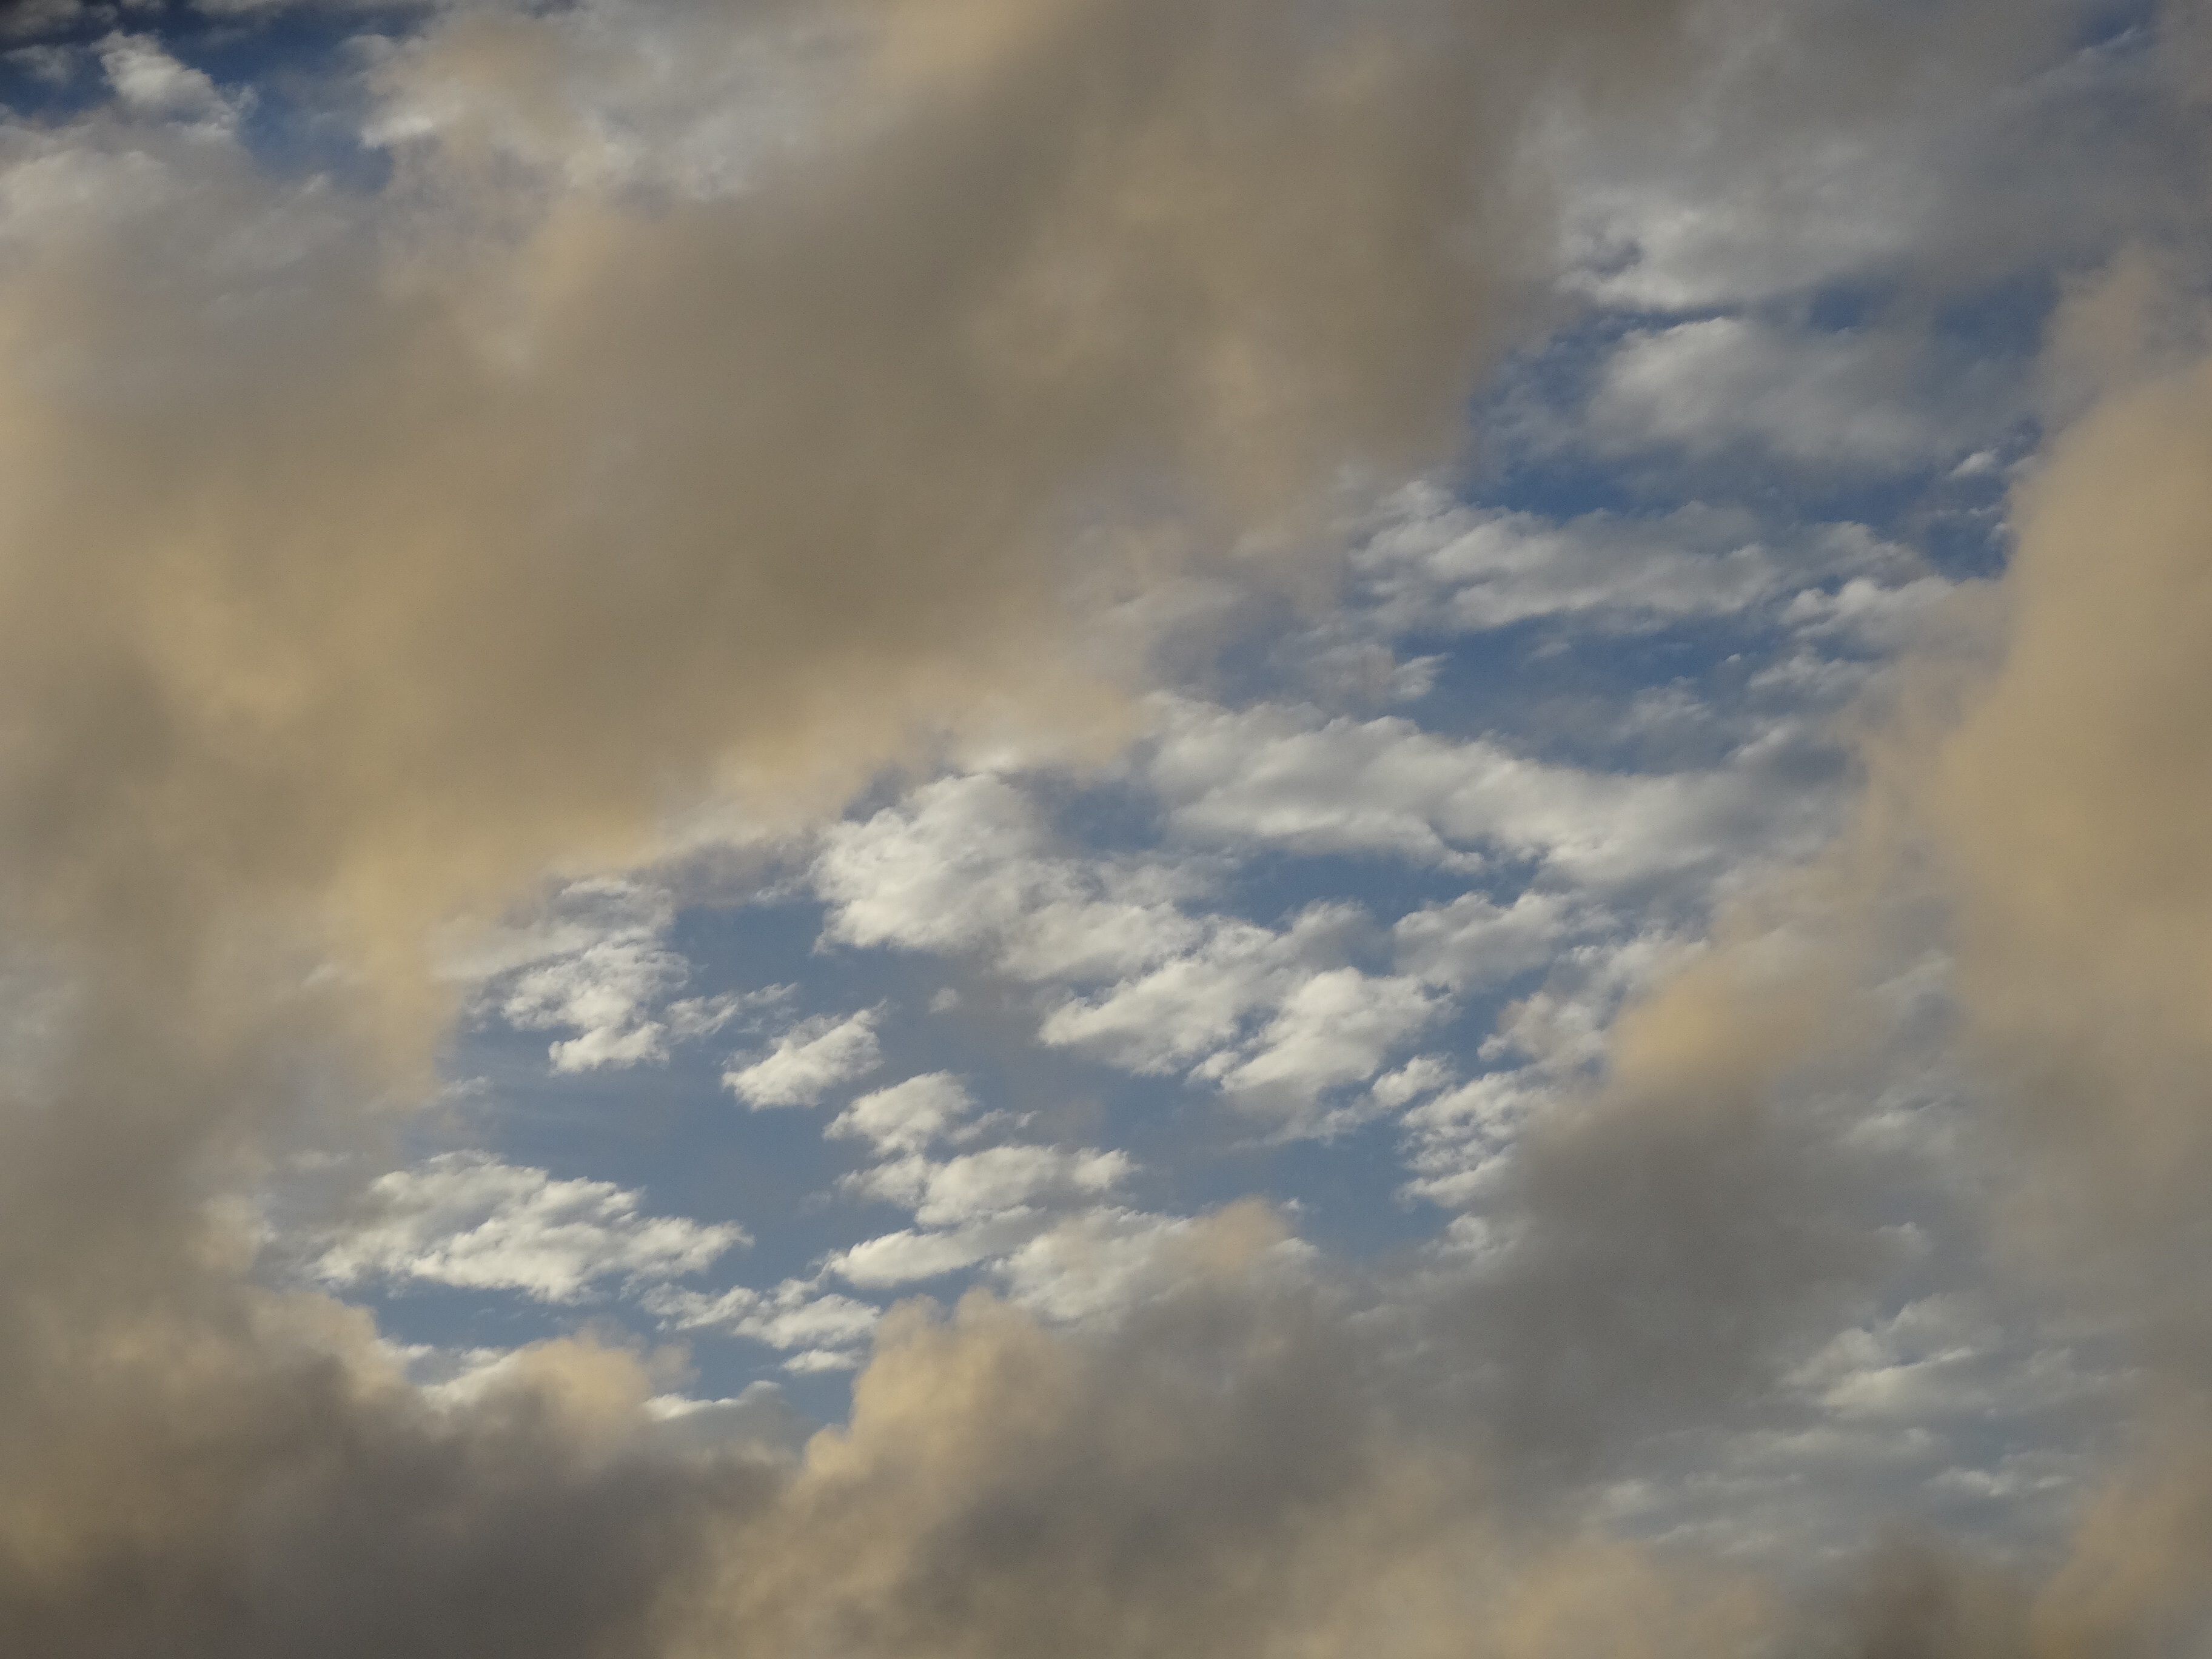
cloud, sky, sunset, sunlight, morning, atmosphere, daytime, cumulus, cloud cover, clouds, evening sky, clouds form, meteorological phenomenon, fleecy, atmosphere of earth